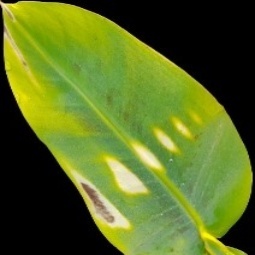
Label: Sulphur